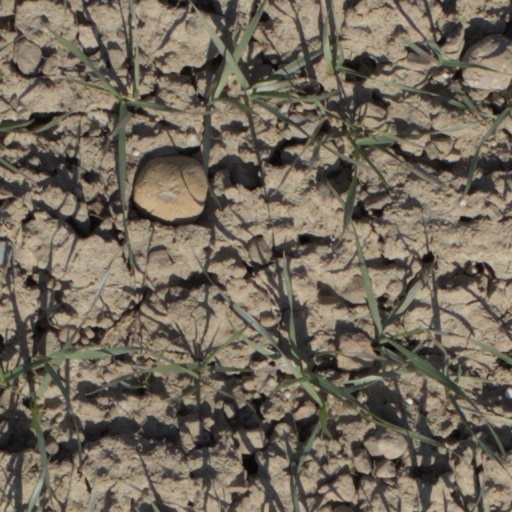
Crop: wheat